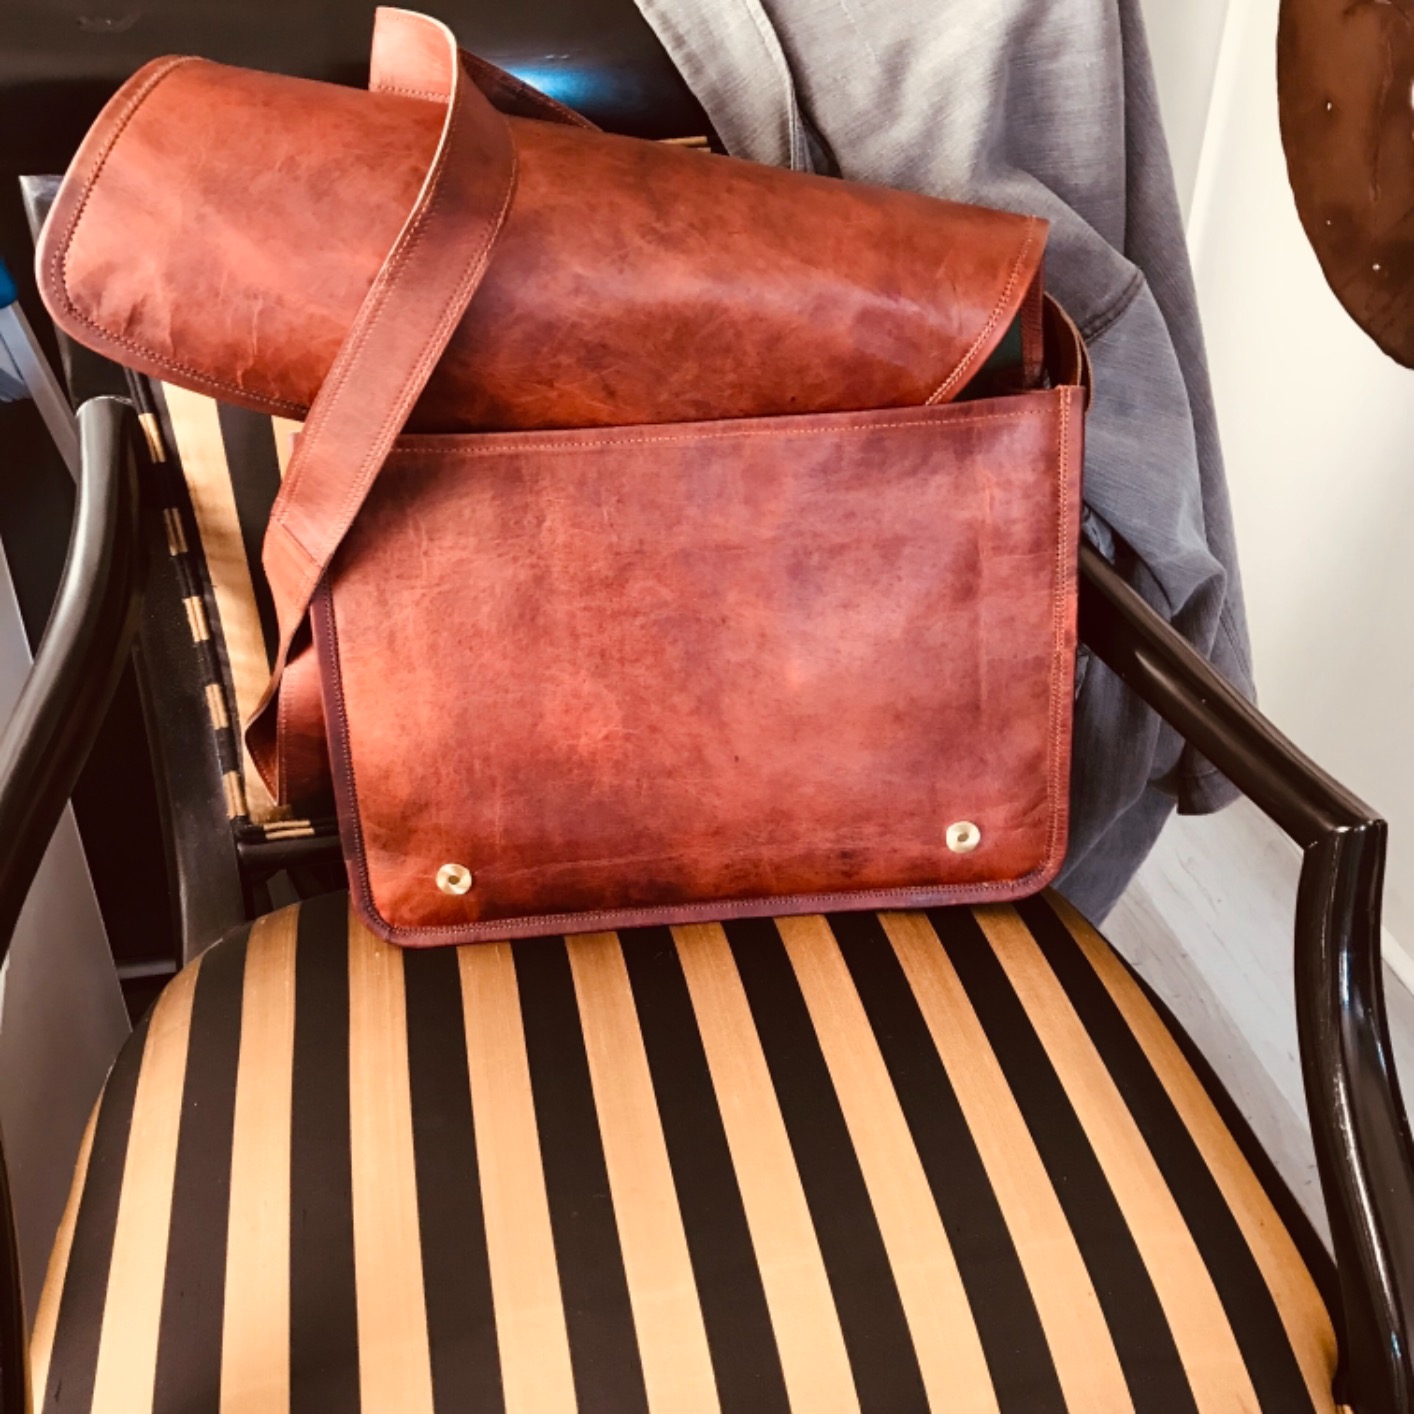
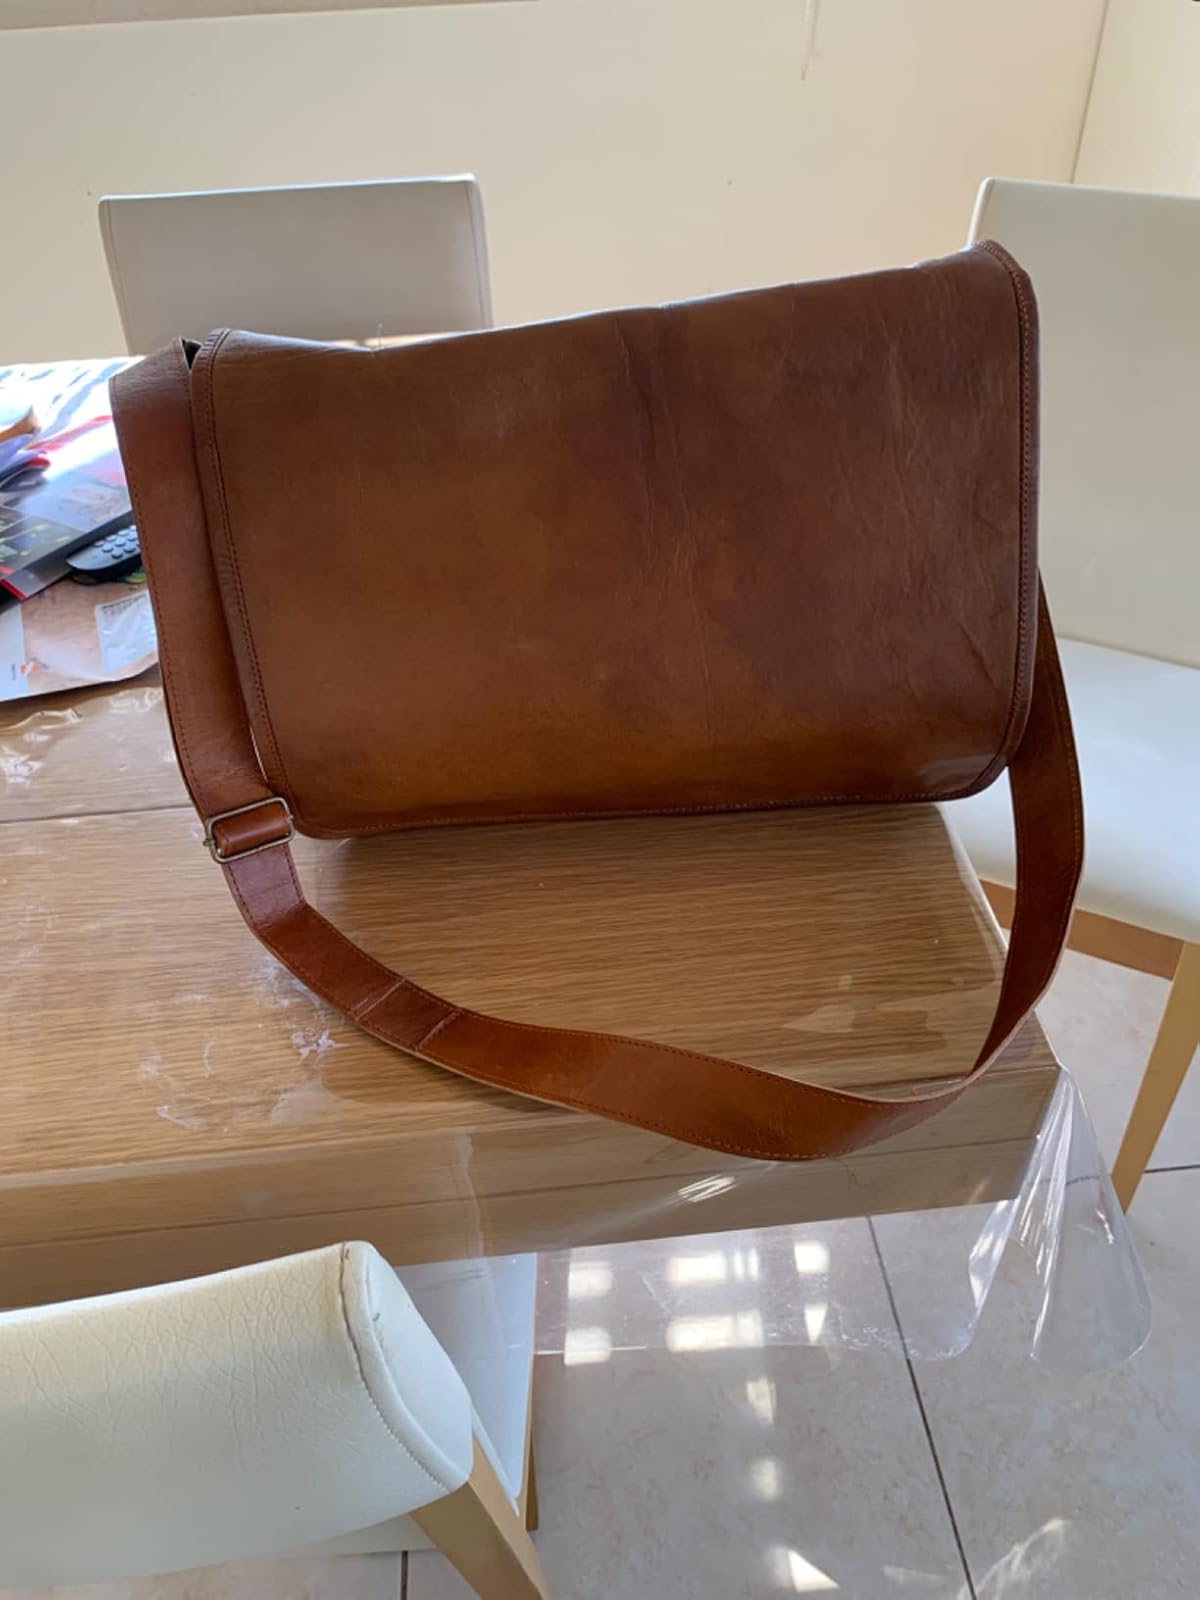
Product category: bag
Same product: yes